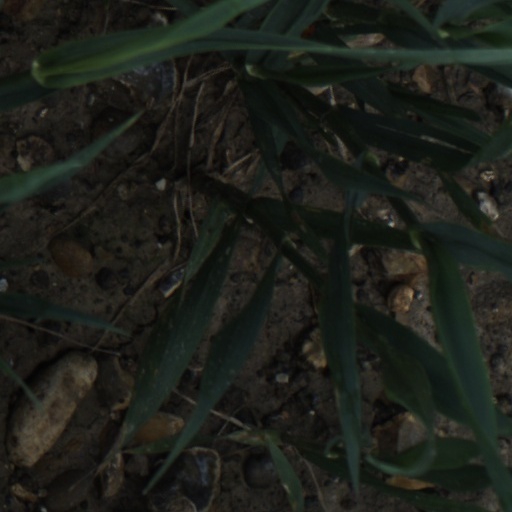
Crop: wheat